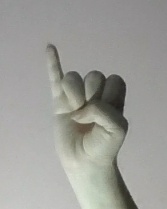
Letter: meem